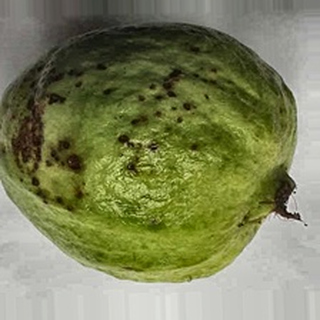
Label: guava_anthracnose